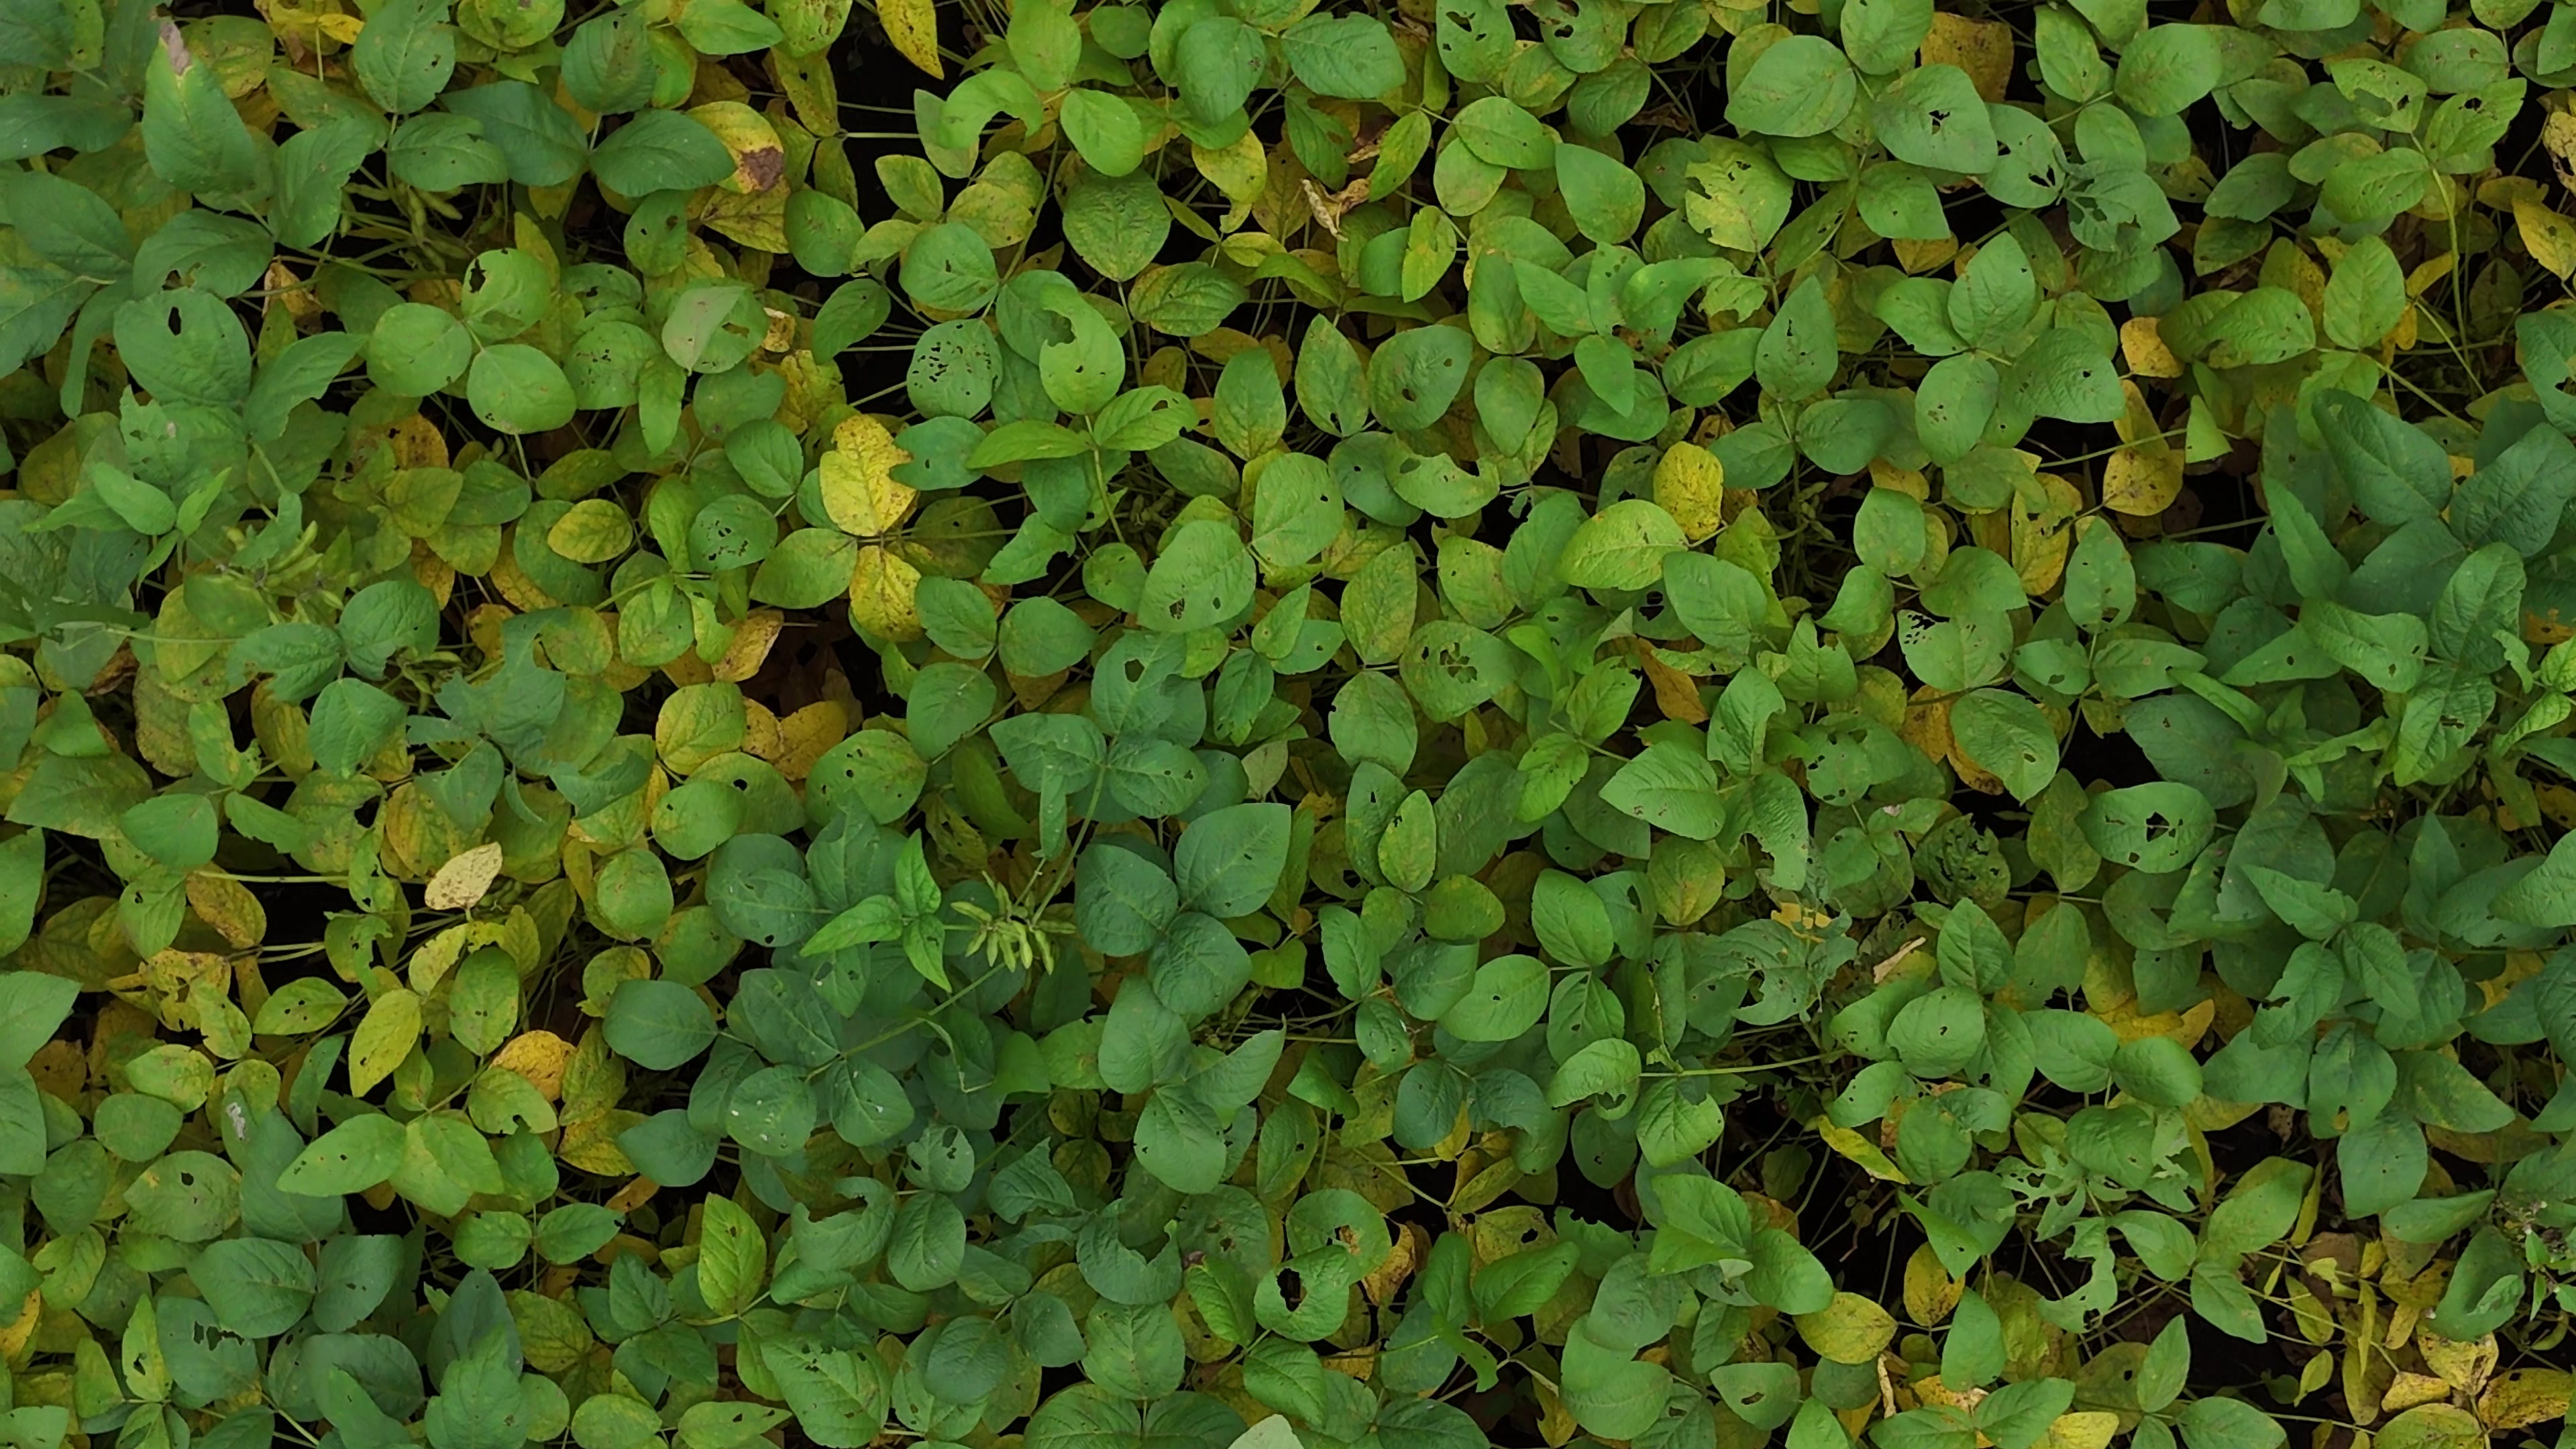
Label: Mosaic